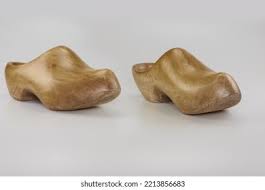
Label: Clog